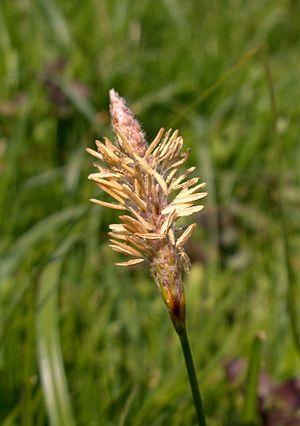
La Laiche hérissée est une espèce de carex trouvée à travers l'Europe, mais également en Afrique du Nord, en Iran et en Turquie. Elle a des feuilles velues et des inflorescences caractéristiques et est l'espèce type du genre Carex.